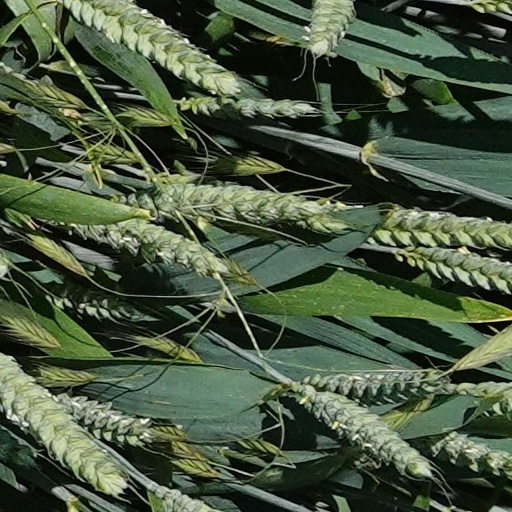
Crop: wheat